Our Lady of the Cape

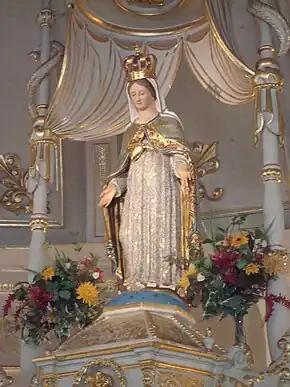
The image enshrined on the high altar.

Our Lady of the Cape (Notre-Dame-du-Cap in French) is a title given to Mary the Mother of God in Cap-de-la-Madeleine, Quebec Canada. The title refers specifically to a statue of the Blessed Mother which is currently located in the Old Shrine.